Bentworth

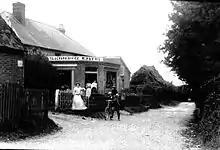
Bentworth's Telegraph office, circa 1905

Bentworth Hall was requisitioned for war use and was where a number of organisations were based. In 1941 it was used by the Mobile Naval Base Defence Organization (MNBDO) and it was later an outstation of the Royal Navy's Haslar Hospital in Portsmouth, the bedrooms being used as wards. Later, it was occupied by officers from the airfield at Lasham; one commander kept an aircraft in a field towards New Copse and used it as transport to Lasham Airfield. From 1942 to 1944 Thedden Grange was used as a prisoner of war camp. During the war nissen huts were built on what is now the Complins housing estate. The War Department had occupied the Holybourne property and constructed 26 nissen huts and other structures on the grounds, some of which were converted into civilian housing after the war. In 1966 the property was sold and 41 homes were built on the former site of Complins estate and brewery.